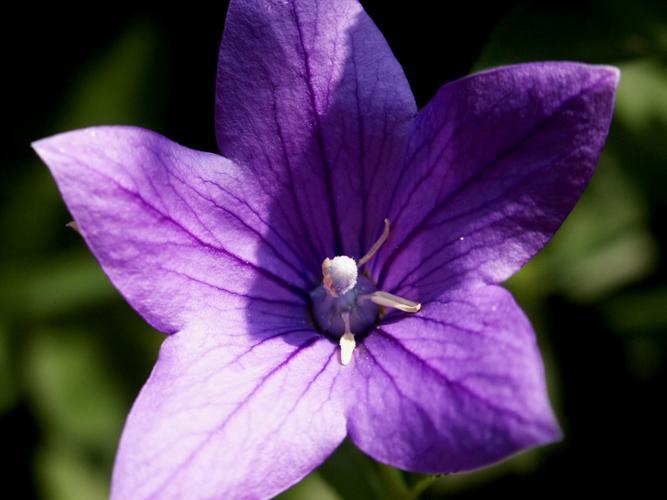
Label: balloon flower